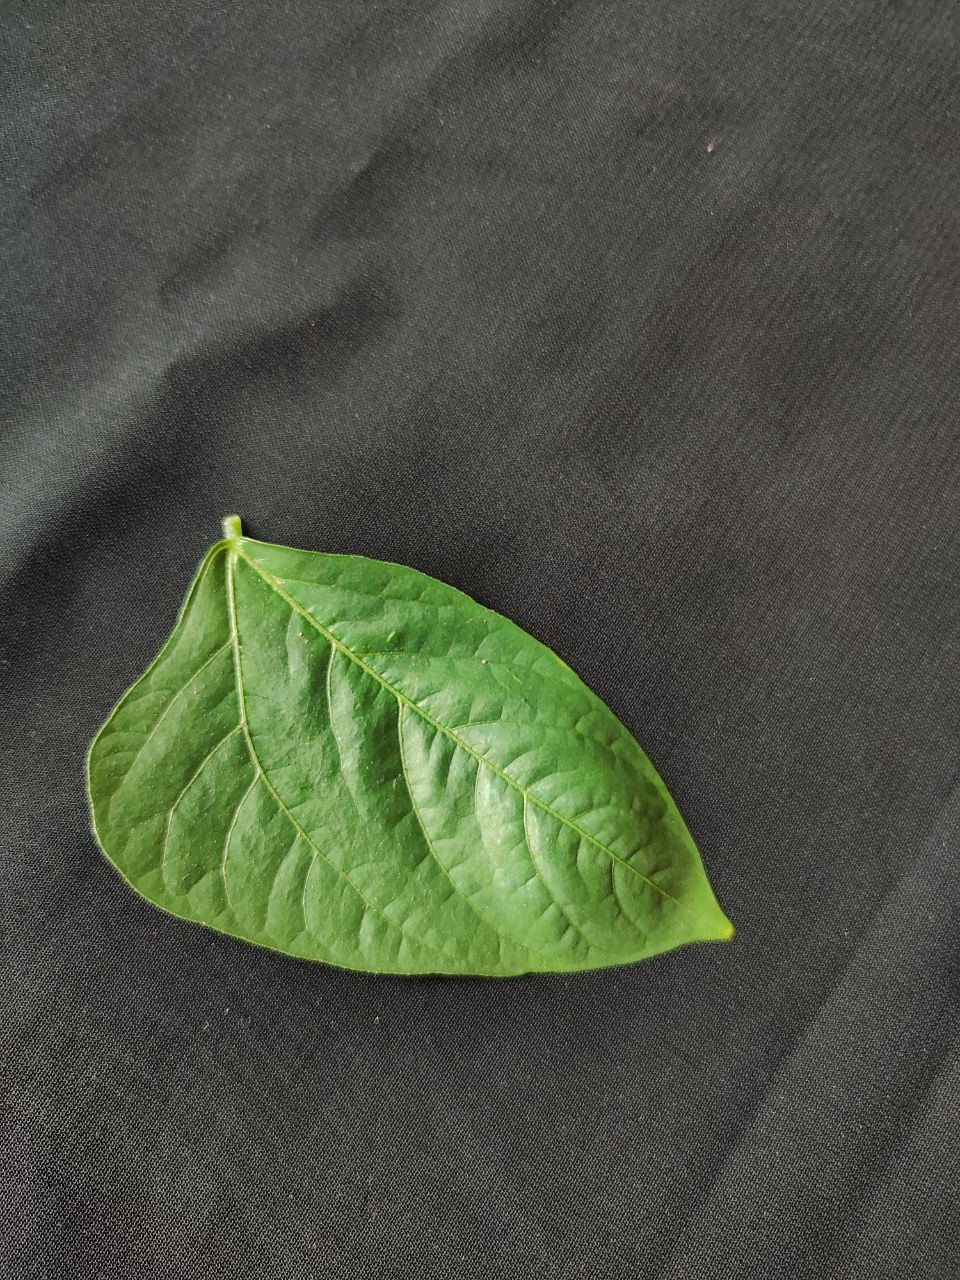
Crop: cowpea
Leaf condition: Fresh Leaf